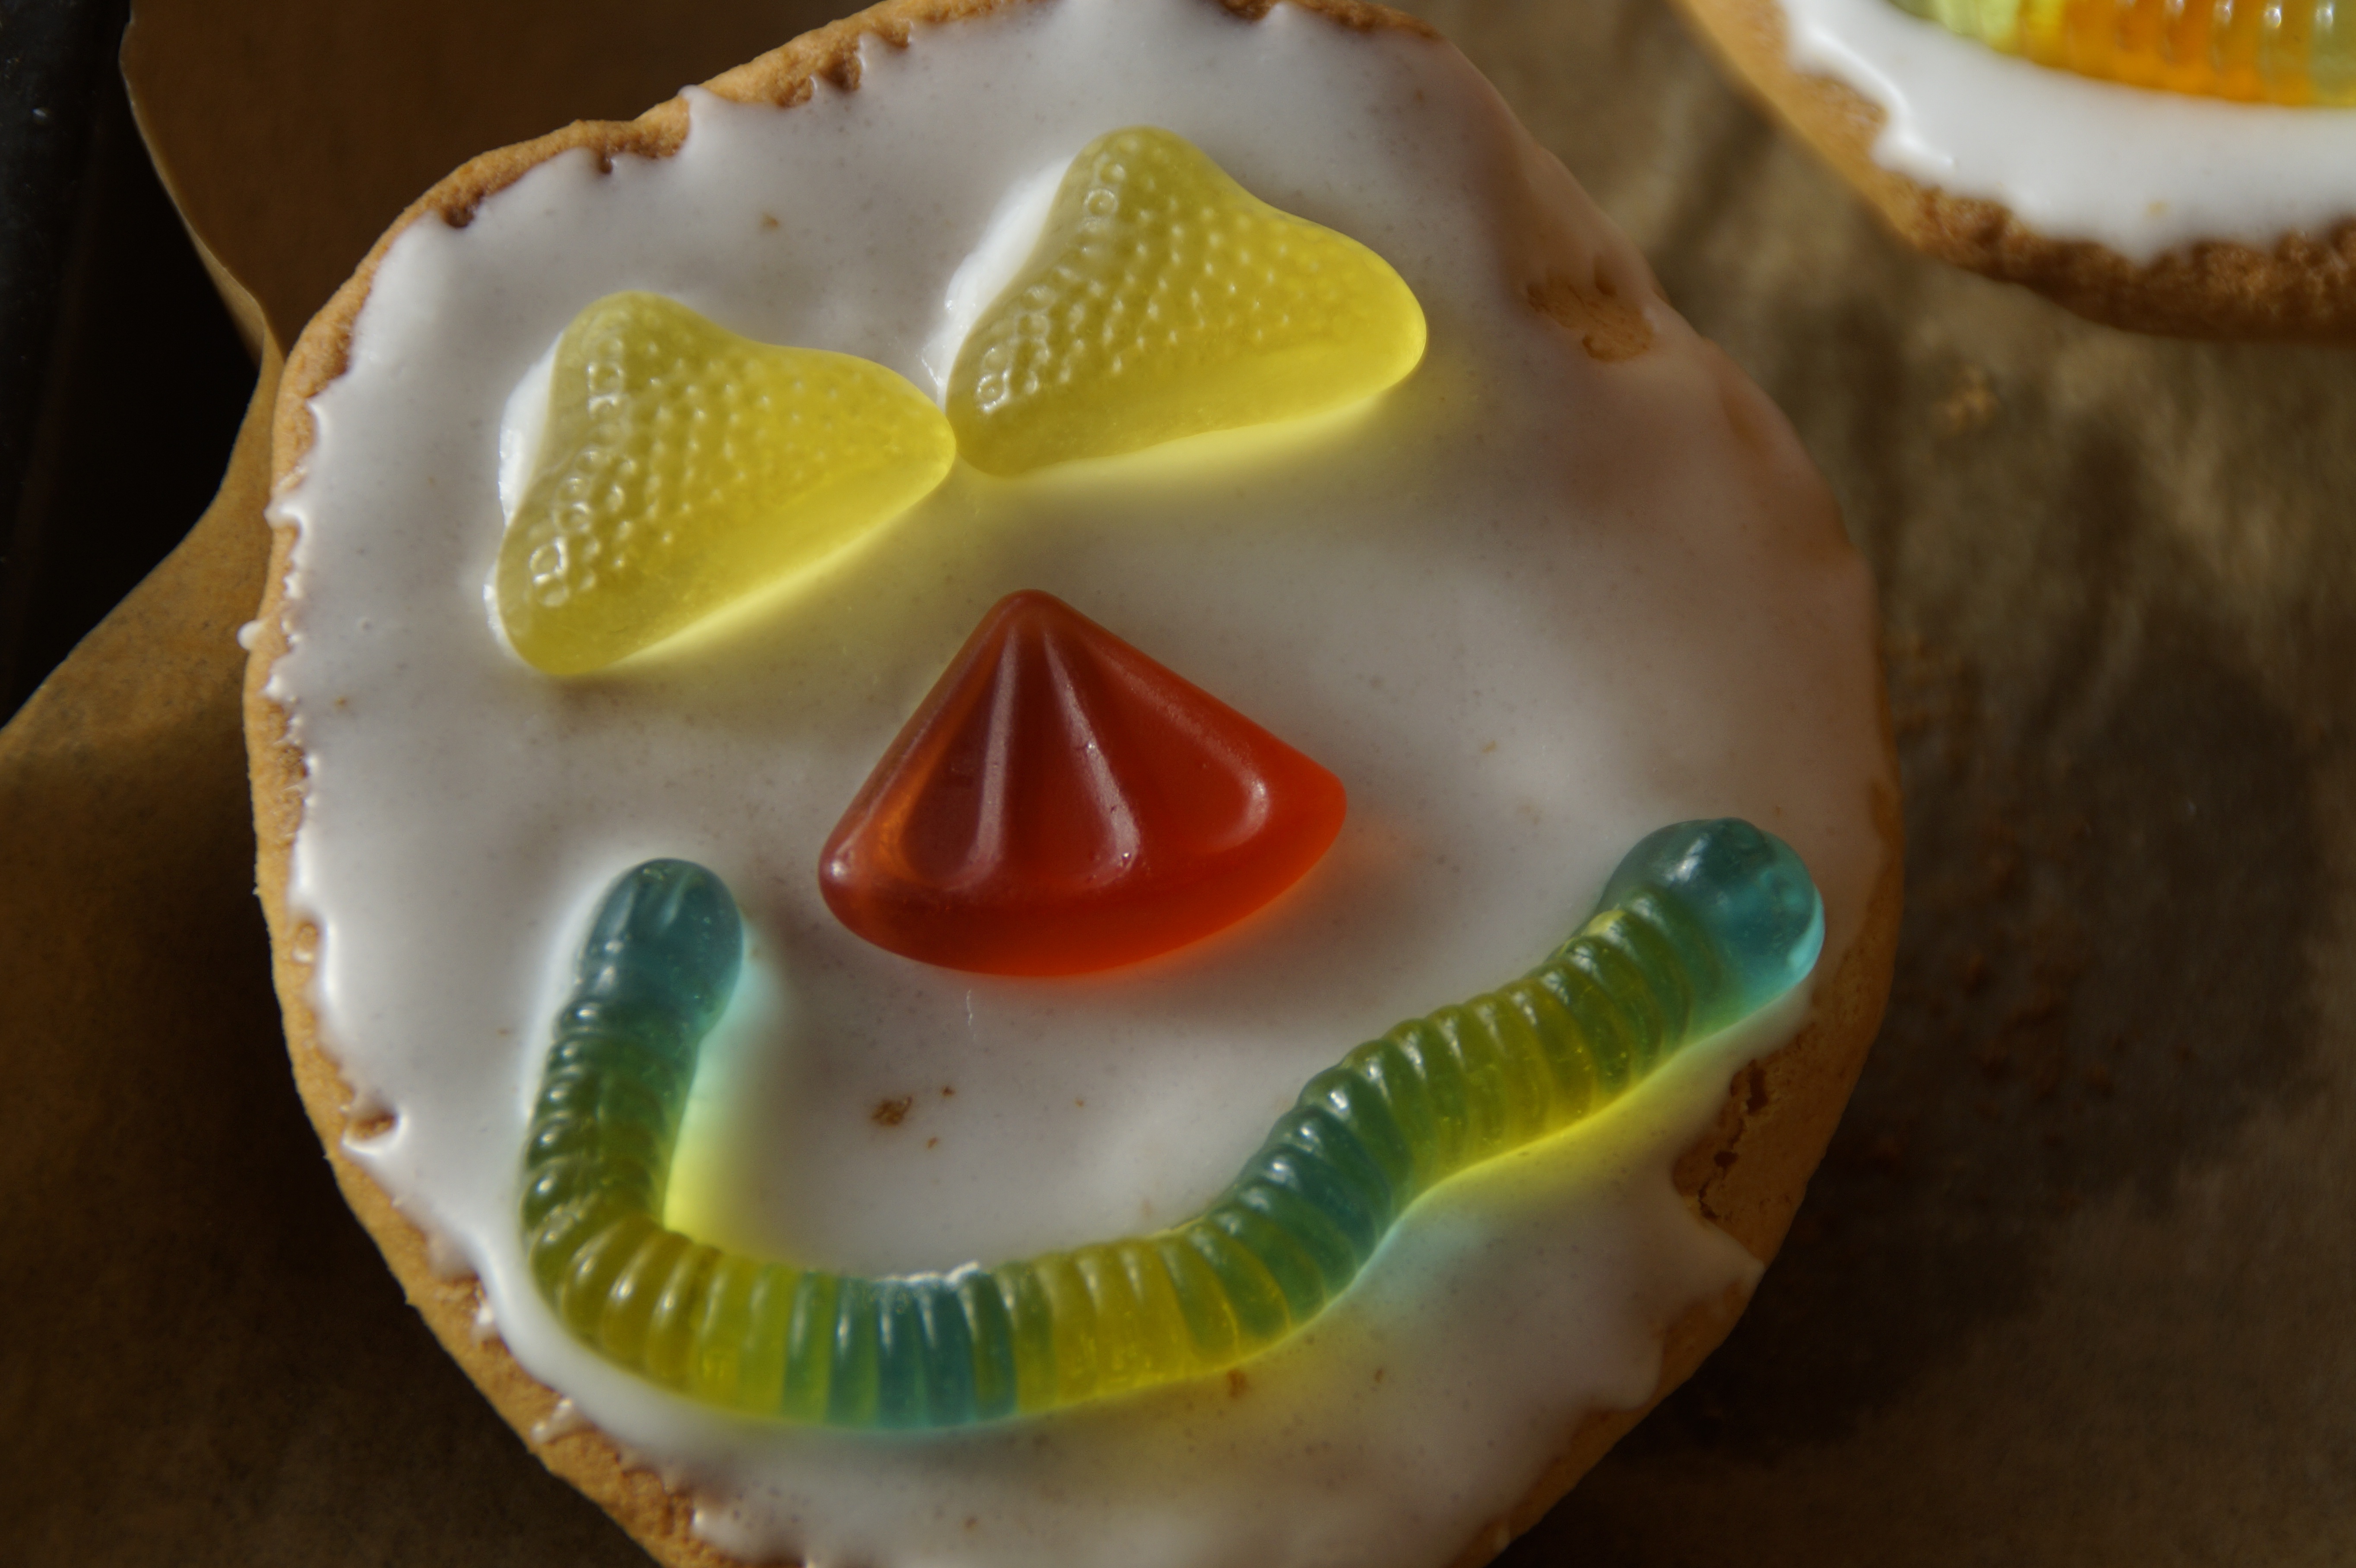
sweet, food, carnival, produce, color, colorful, dessert, delicious, cake, brand, pastries, face, children, icing, party, funny, candy, faces, clowns, sweetness, treat, confectionery, delicacy, small cakes, hand made sweets, children's birthday, americans, carnival party, fasnet, clown face